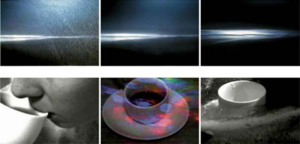
Terminaux et Aéroports est un projet d'art vidéo réalisé par Tim White-Sobieski. Il se compose d'une série de cinq vidéos à un seul canal explorant plusieurs thématiques liées à l'histoire, aux événements actuels, aux transitions émotionnelles et physiques ainsi qu'aux états psychologiques des vies humaines. Les vidéos individuelles de ce projet sont :